Waterbury, Connecticut

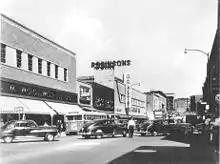
East Main Street, 1954

In June 1920, labor unrest occurred, with striking workers fighting with police on the street. Over 30 were arrested, mostly Lithuanians, Russians, Poles, and Italians. The strikers numbered some 15,000, with most being employed at Scovill, Chase Rolling Mill, and Chase Metal Works. One striker was shot to death by police.